Rubber Racketeers

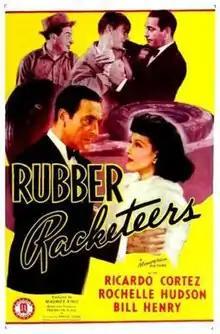

Rubber Racketeers is a 1942 American crime film directed by Harold Young and starring Ricardo Cortez and Rochelle Hudson.